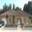
Label: house